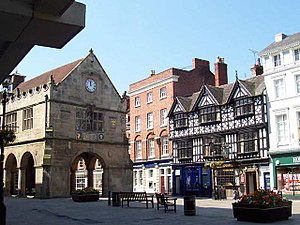
Shrewsbury
Shrewsbury's gamle markedshal og torv
Shrewsbury er en engelsk by, der er hovedby i grevskabet Shropshire, 15 km øst for den walisiske grænse.